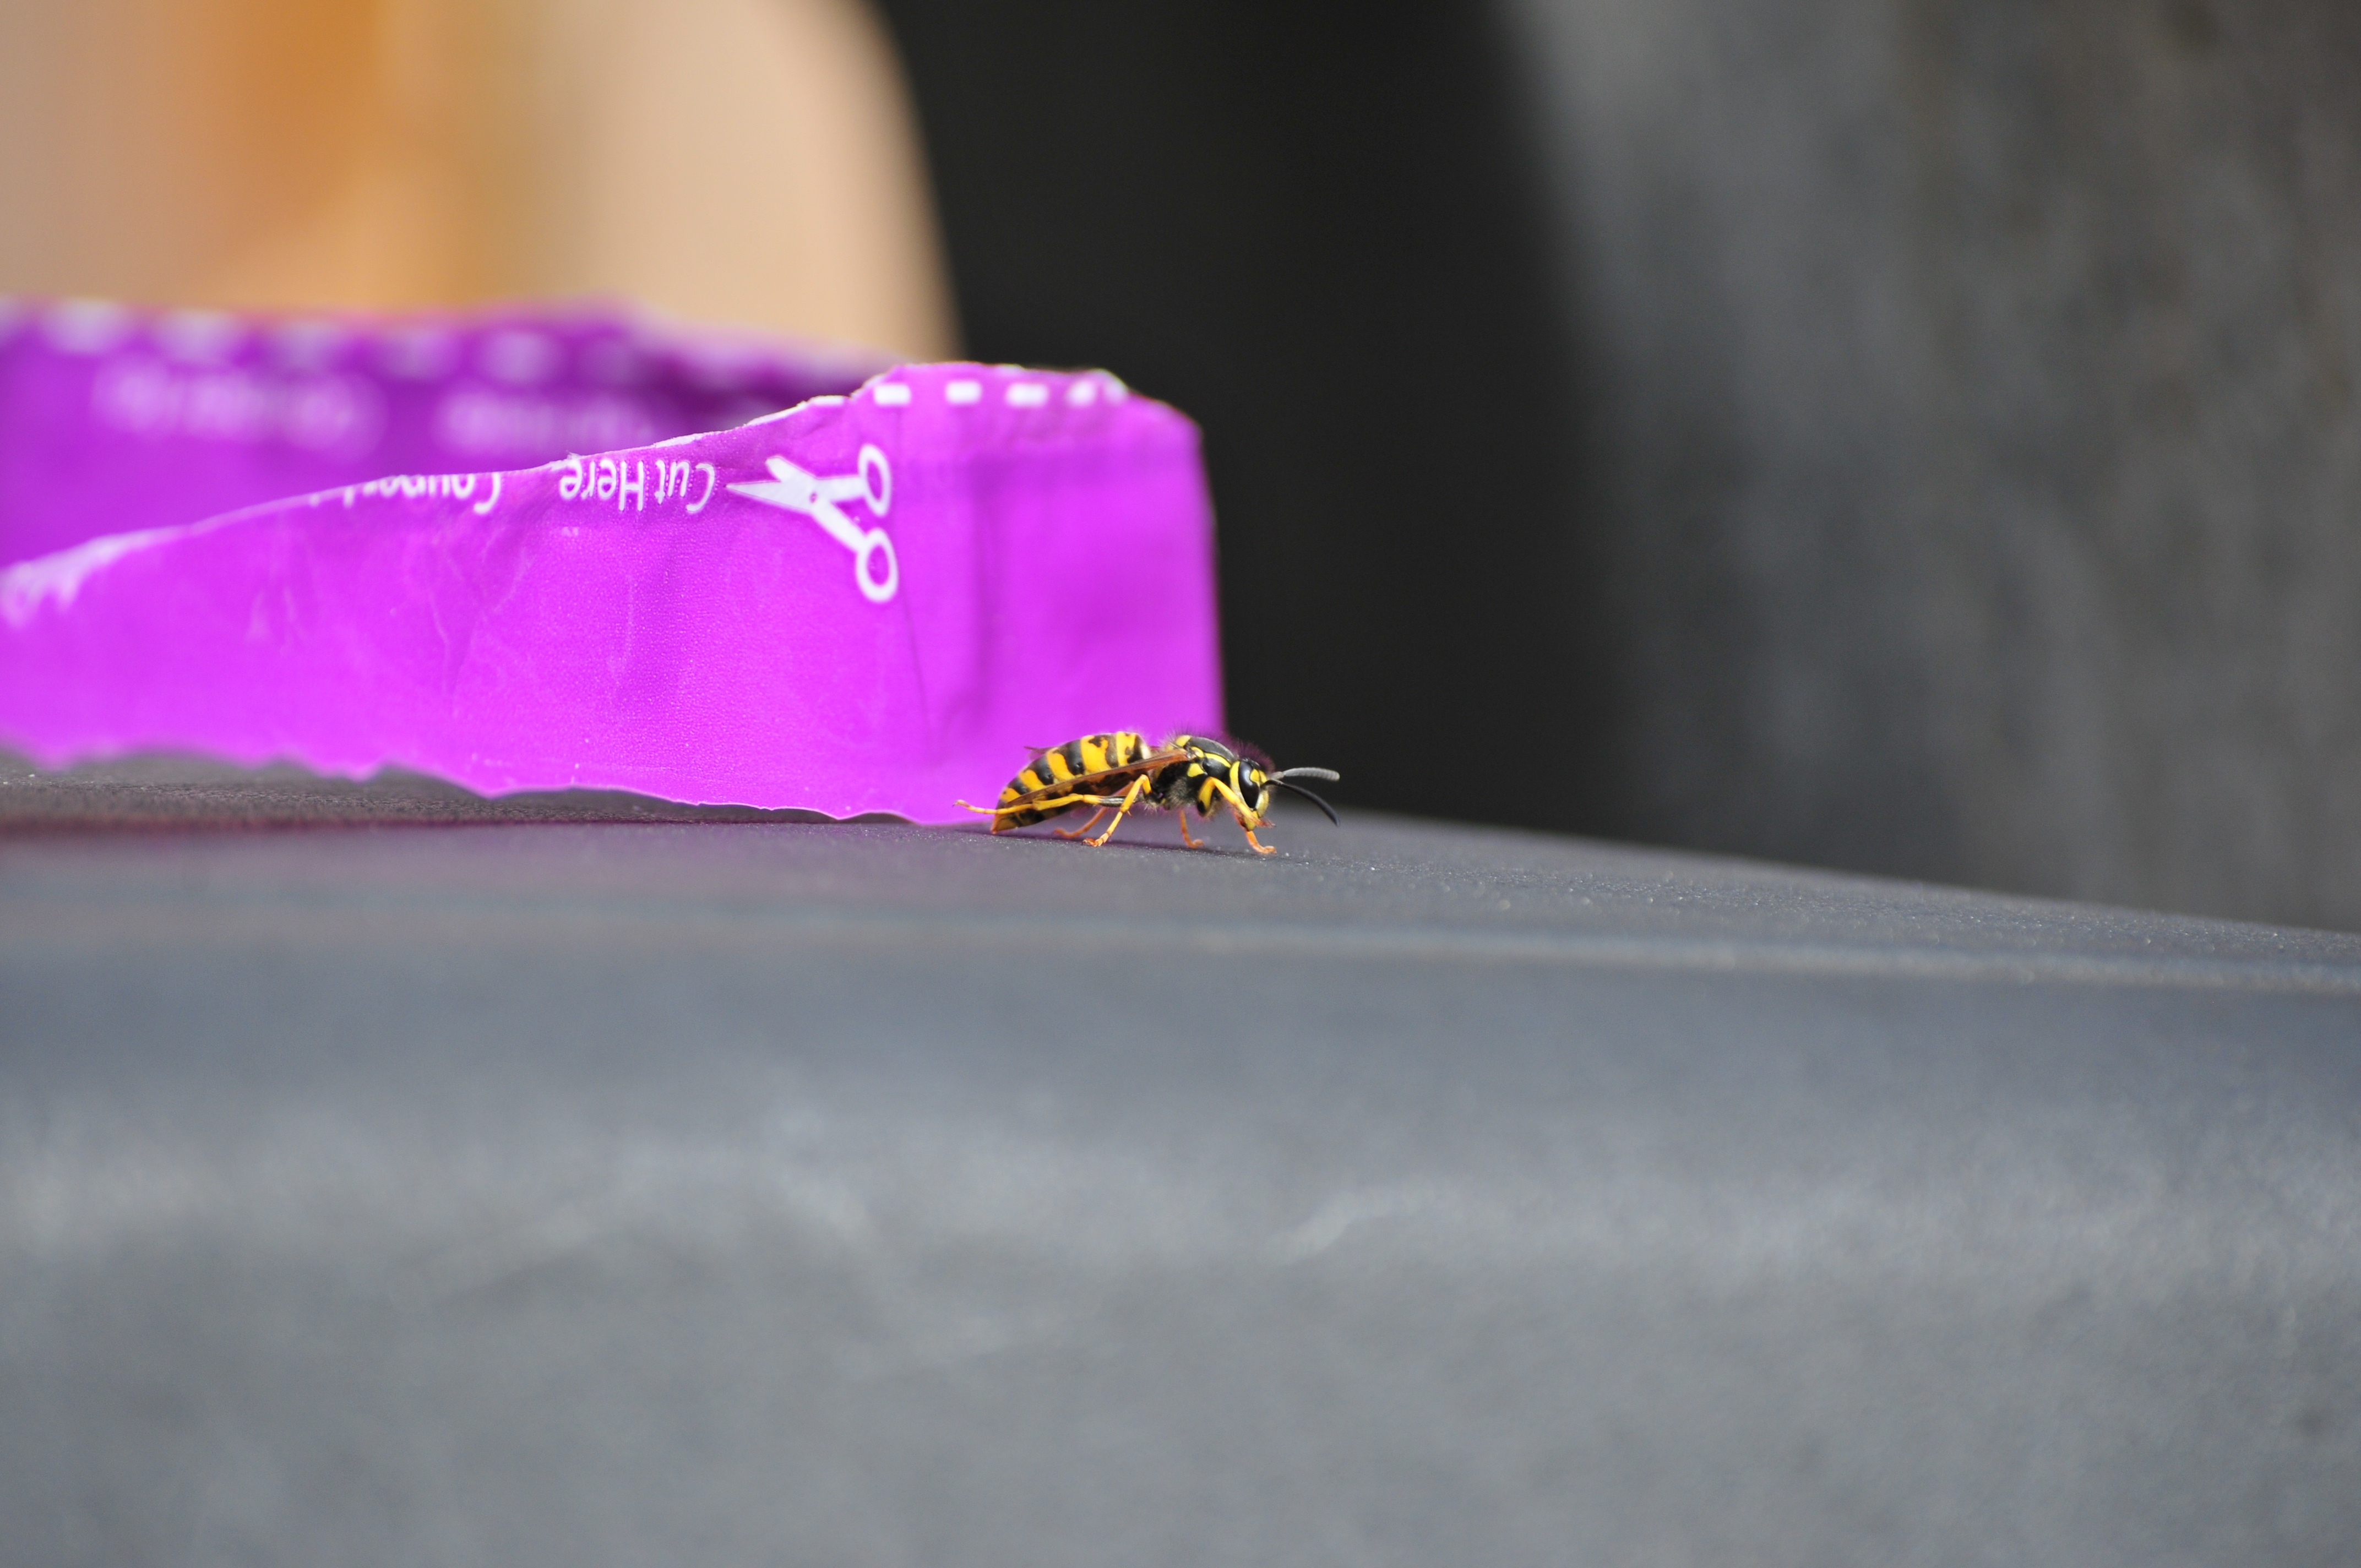
hand, insect, pink, jewellery, hornet, wasp, macro photography, yellow jacket, fashion accessory